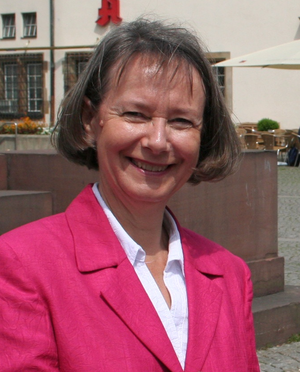
Evelyne Gebhardt, née le 19 janvier 1954 à Montreuil-sous-Bois, est une femme politique allemande.
Cet article présente la liste des députés européens d'Allemagne élus lors des élections européennes de 2014 en Allemagne.